Ancestral houses of the Philippines

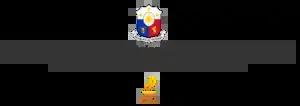
Current logo for the Philippine Registry of Cultural Property

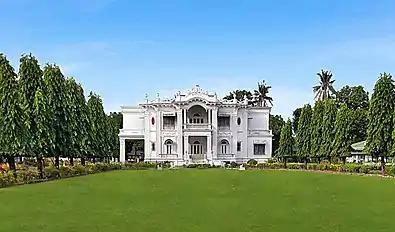
Beaux-Arts style mansion Lopez ancestral house in Jaro, Iloilo City

Ancestral houses of the Philippines or Heritage Houses are homes owned and preserved by the same family for several generations as part of the Filipino family culture. This follows a longstanding Filipino tradition of giving reverence for ancestors and elders. Houses can range in size from simple houses to mansions.